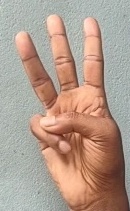
ASL sign: W